The Red Violin

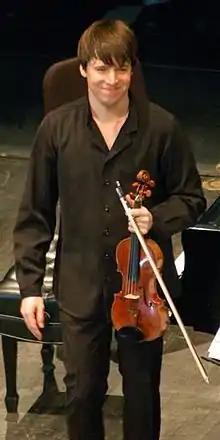
Joshua Bell performed the violin for the film score.

Girard had no formal musical background; his main experience working with music was as a film director. The film score was written by composer John Corigliano, with every violin solo in the film performed by violinist Joshua Bell. The conductor was Esa-Pekka Salonen. The score is mainly of the Chaconne genre, while the ostensibly Romani music was also actually written by Corigliano. Bell said he was eager to join the film crew, citing his enthusiasm for Corigliano's work and his use of form. Corigliano, looking for a romantic musical performance, also referred to Bell as the ideal choice for a musician, calling him "an aristocrat as a violinist". Girard stated Bell and Corigliano were involved from the outset, and reviewed every version of the screenplay as it was in development.